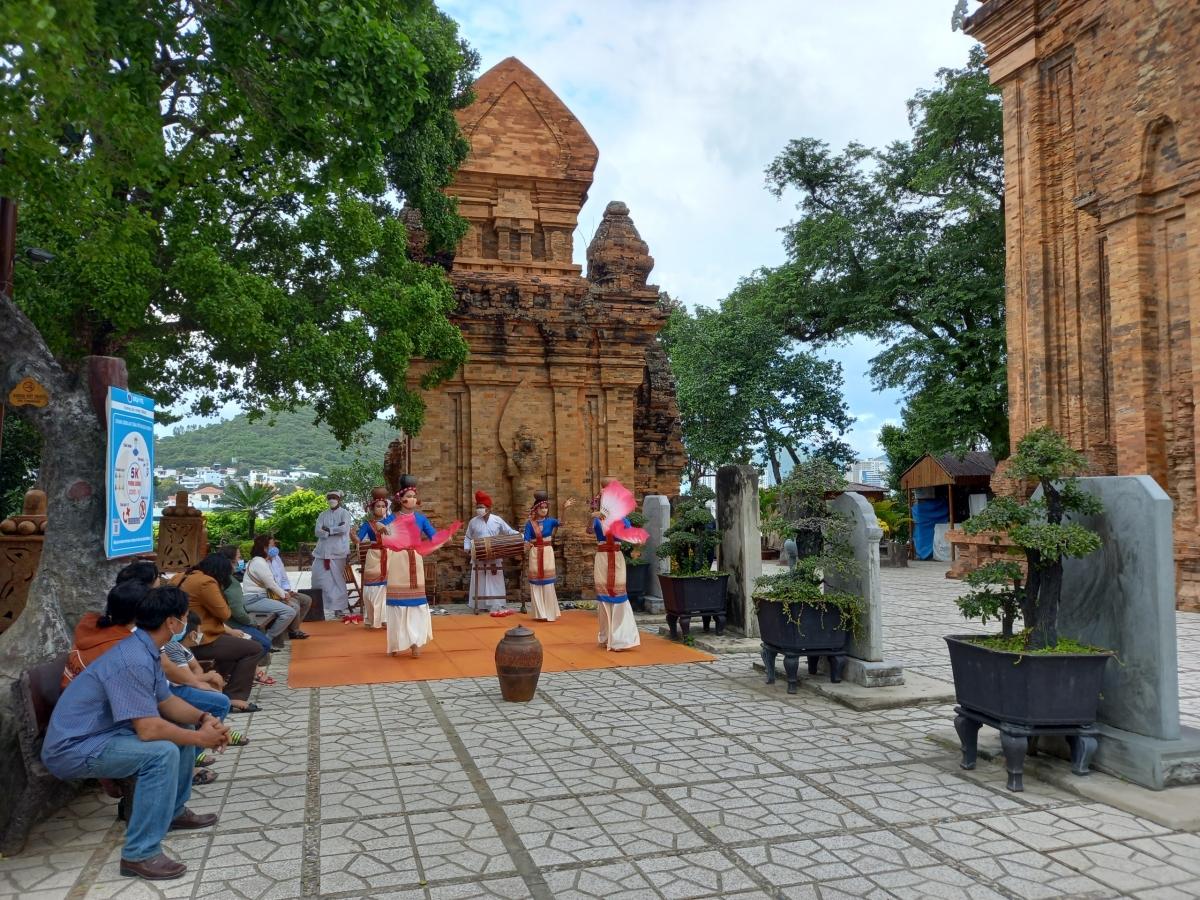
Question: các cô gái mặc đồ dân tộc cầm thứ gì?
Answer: họ cầm những chiếc quạt